Dorchester Pot

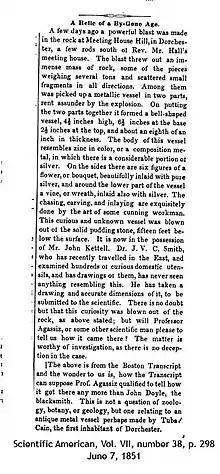
Scientific American article about Dorchester pot. Note the tongue-in-cheek reference to "Tubal Cain", who was said to be the first blacksmith (Genesis 4:19-24)

The Dorchester Pot was a metal vase-like object that was recovered in two pieces after an explosion used to break up rock at Meeting House Hill, in Dorchester, Massachusetts in 1851. According to text reprinted from the "Boston Transcript", a local paper, in the June 5, 1852 "Scientific American", the two pieces were found, loose among debris thrown out by the explosion. Apparently, it was inferred from the locations of the two pieces of this pot among the explosion debris that this pot had been blasted from solid puddingstone (conglomerate), which is part of the Roxbury Conglomerate, from about 10 feet below the surface of Meeting House Hill. The story has been used by creationists and fringe theorists as evidence that conventional models of geology or the length of the human presence on earth are wrong. Mainstream commentators identify it as a Victorian era candlestick or pipe holder.